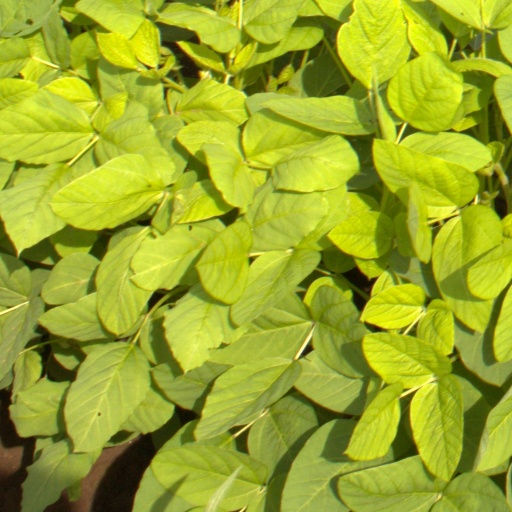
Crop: soybean